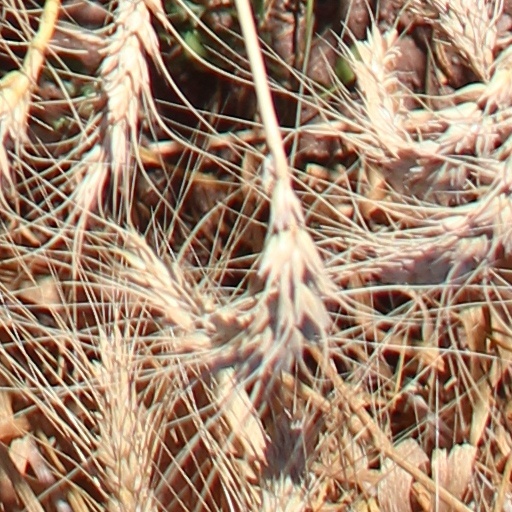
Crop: wheat